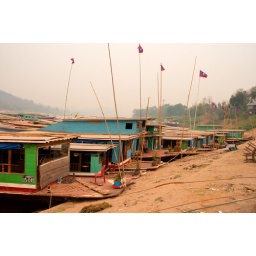
Mekong river boats in Houei Sai